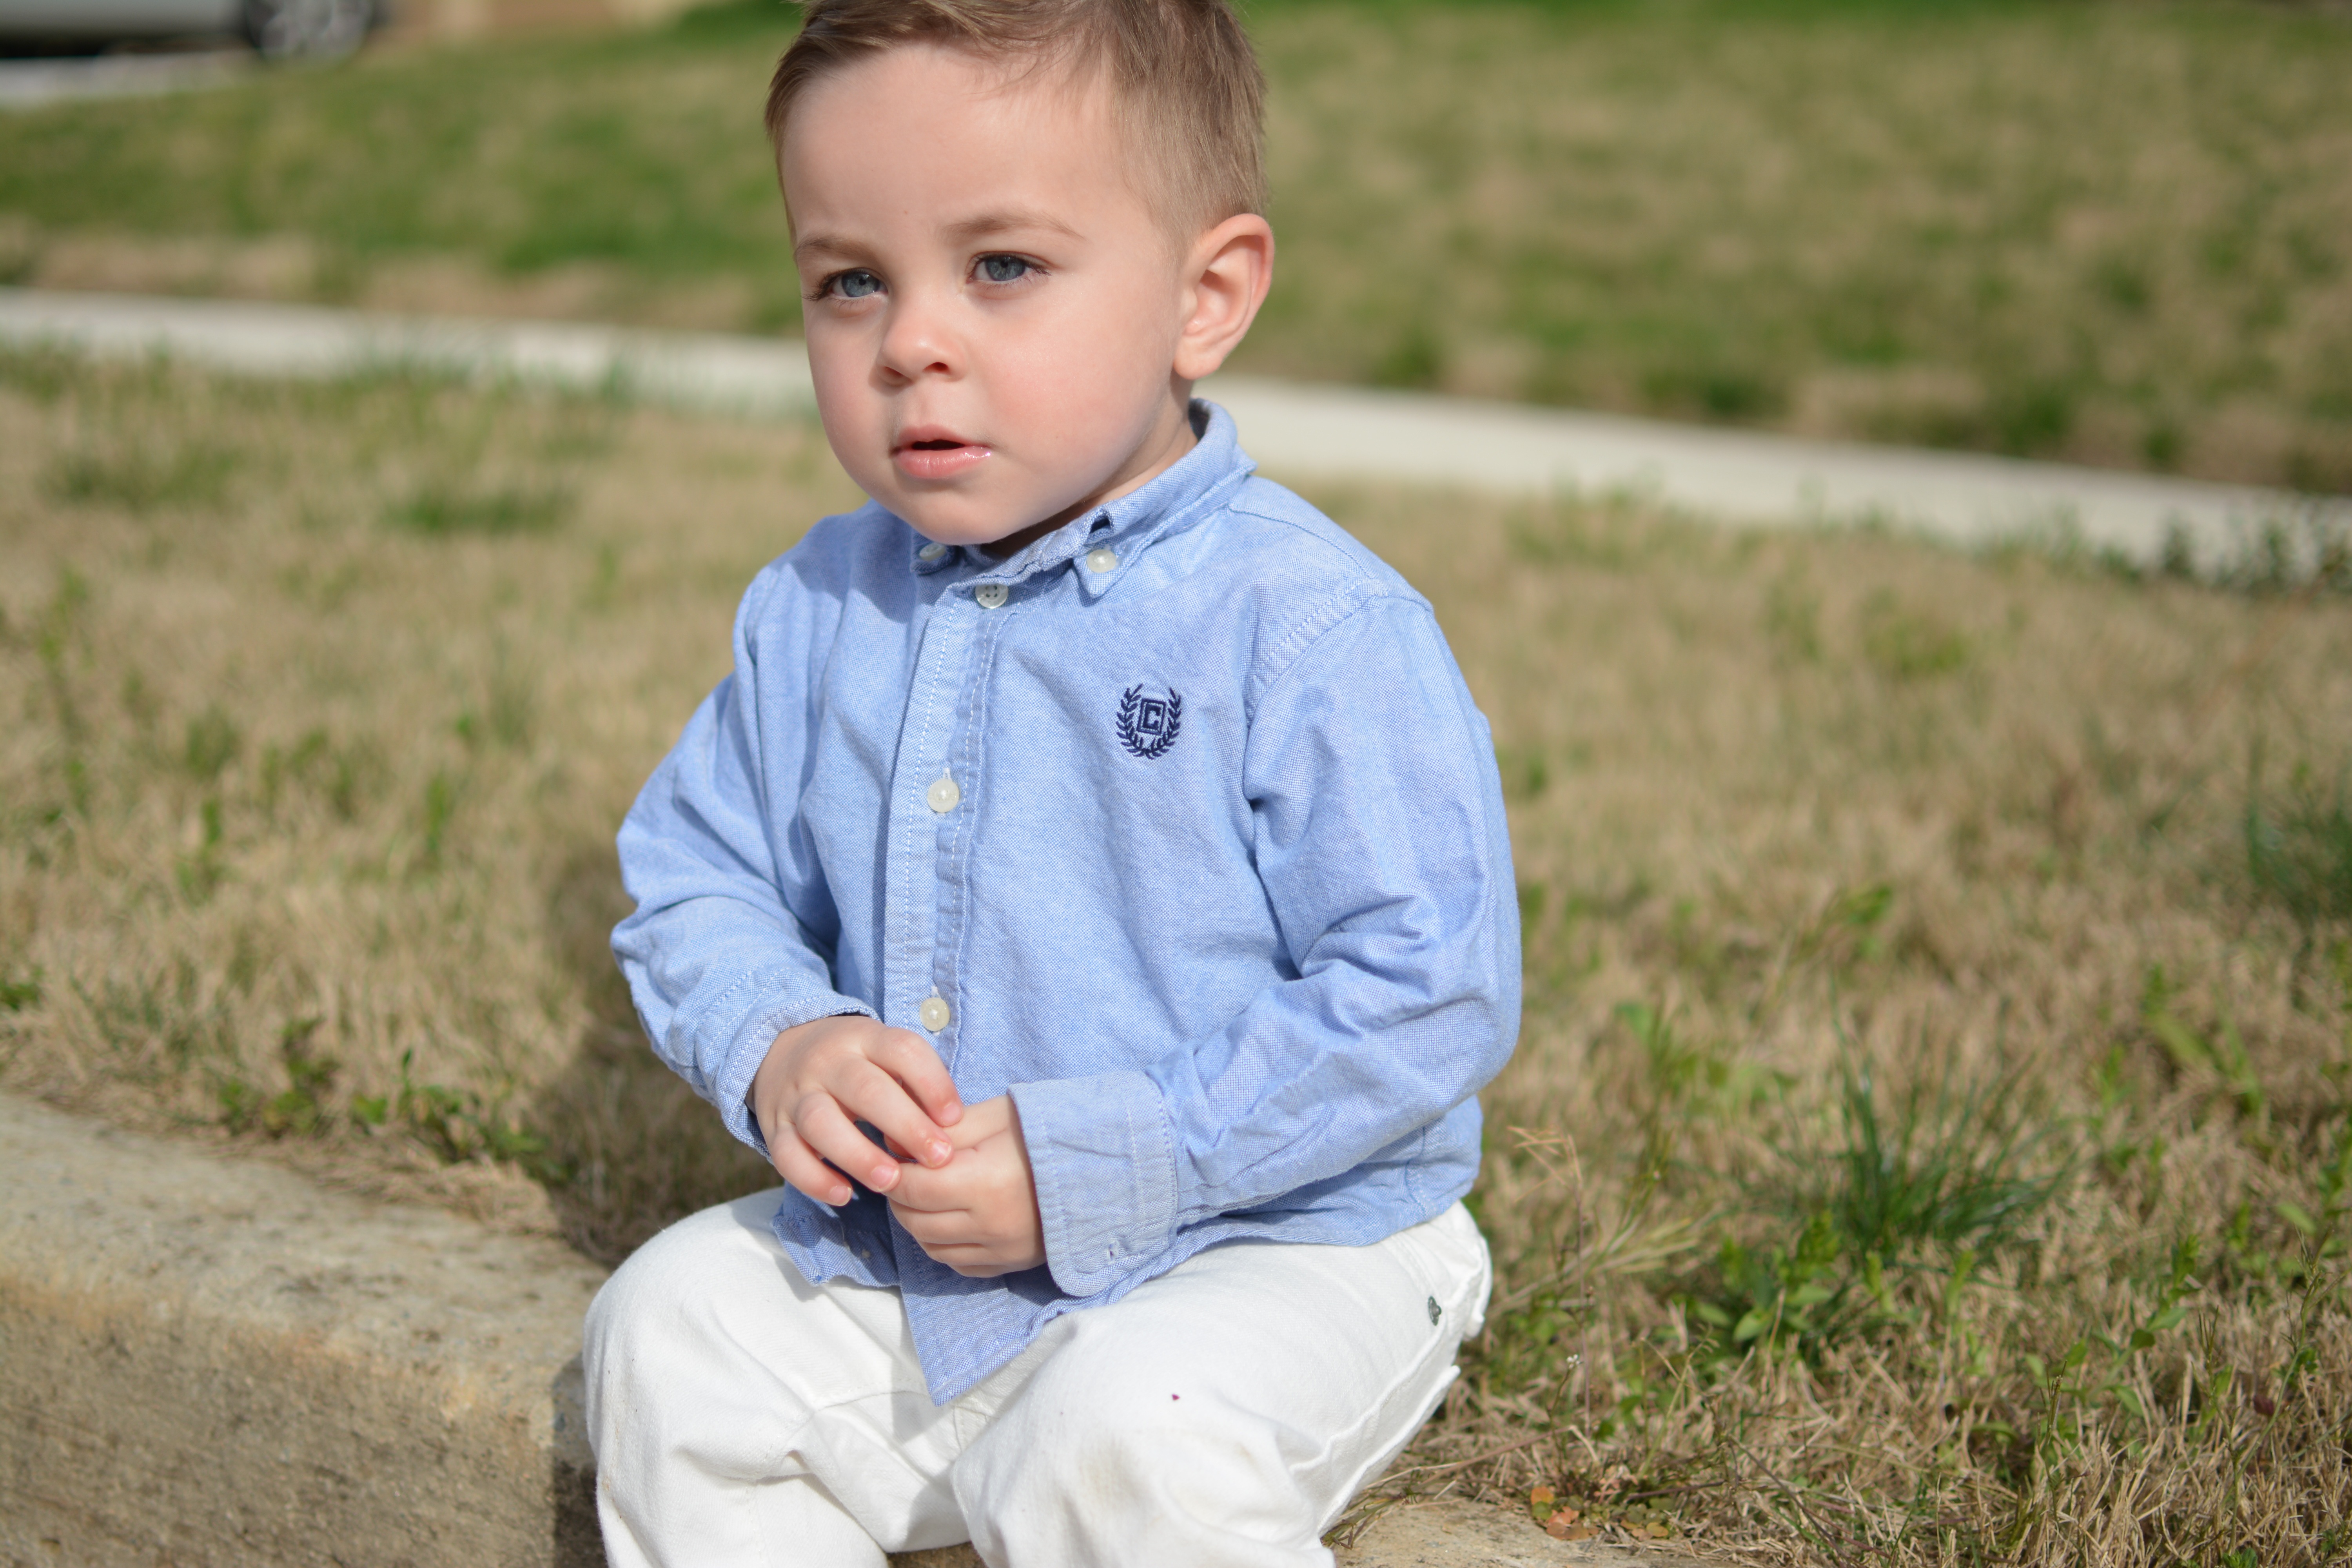
man, person, people, hair, white, play, boy, cute, male, guy, portrait, model, young, spring, youth, sitting, child, fashion, business, playing, lifestyle, modern, smiling, cheerful, posing, face, outside, family, one, happy, cool, toddler, style, handsome, casual, attractive, smart, stylish, fashionable, confident, confidence, portrait photography, human positions